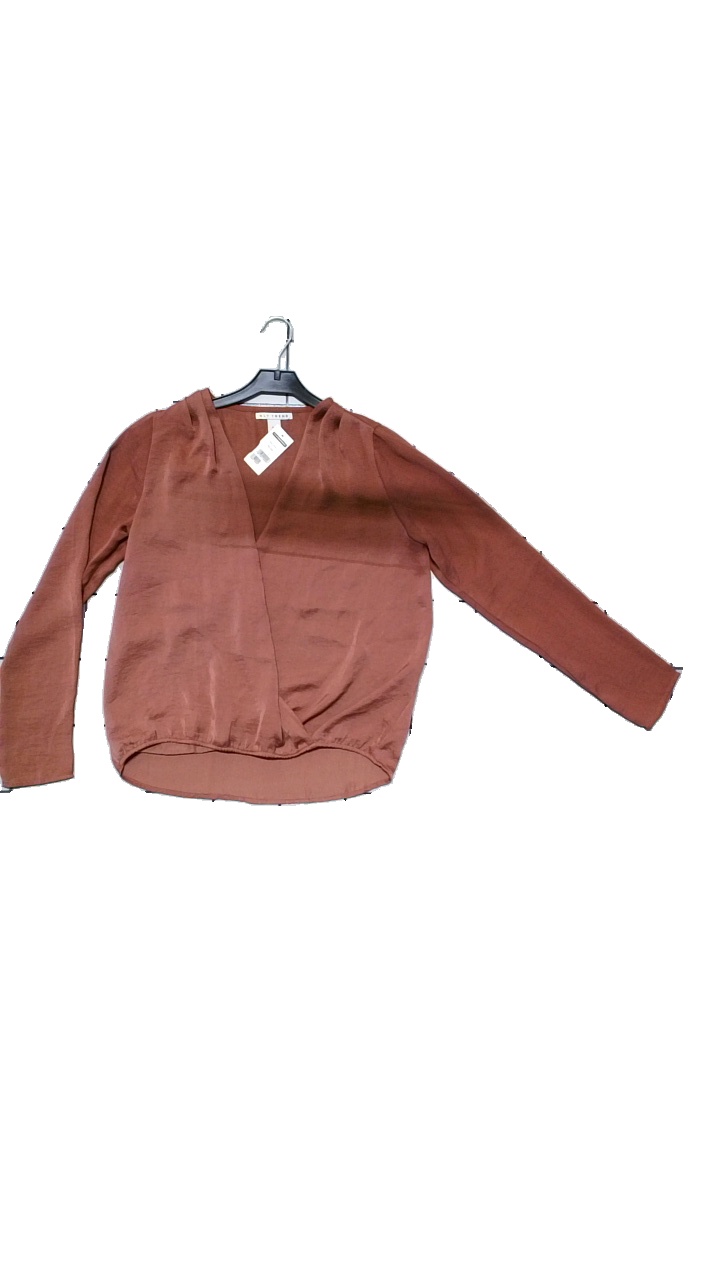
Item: Blouse (Ladies)
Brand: Nly Trend
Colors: Red, Brown
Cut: Loose, Regular, V-collar
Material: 100% polyester
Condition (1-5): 4
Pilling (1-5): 5
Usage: Reuse
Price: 50-100